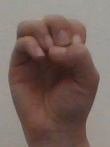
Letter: ha